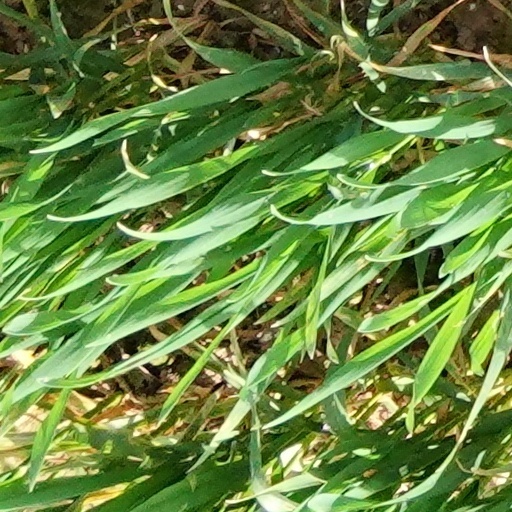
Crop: wheat